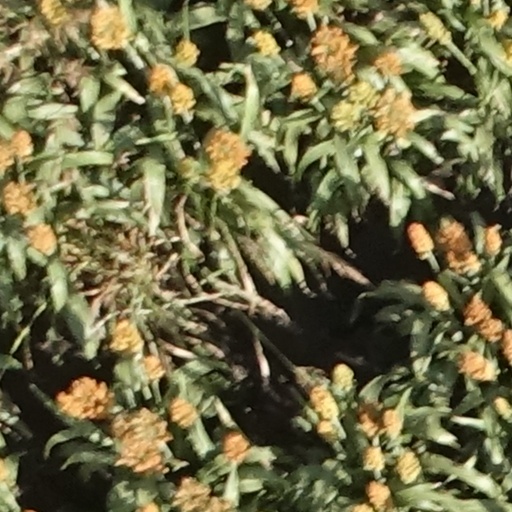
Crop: sorghum